Answer in natural language. Which object is closer to brown top white leg dining table, Doorway or black circular chair with four legs? Choose between the following options: Doorway or black circular chair with four legs
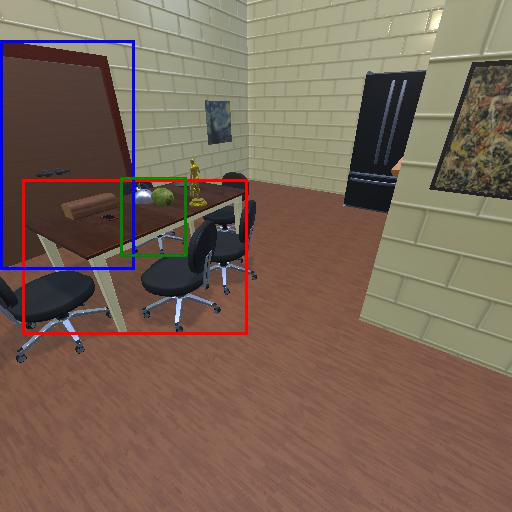
<answer>black circular chair with four legs</answer>